Double Agent (2003 film)

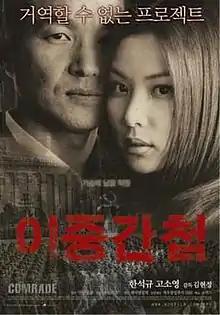
Theatrical Poster

Double Agent is a 2003 South Korean espionage action thriller film directed by Kim Hyeon-jeong about a North Korean intelligence officer who defects to South Korea.